Oscar Otte

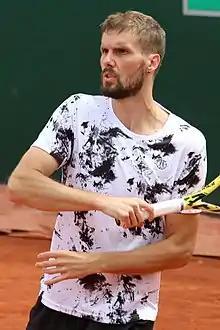
Otte at the 2022 French Open

Oscar Otte (born 16 July 1993) is a German professional tennis player. He has been ranked as high as world No. 36 in singles by the Association of Tennis Professionals (ATP), which he achieved on 27 June 2022, and has a career-high doubles ranking of world No. 161, attained in May 2017.